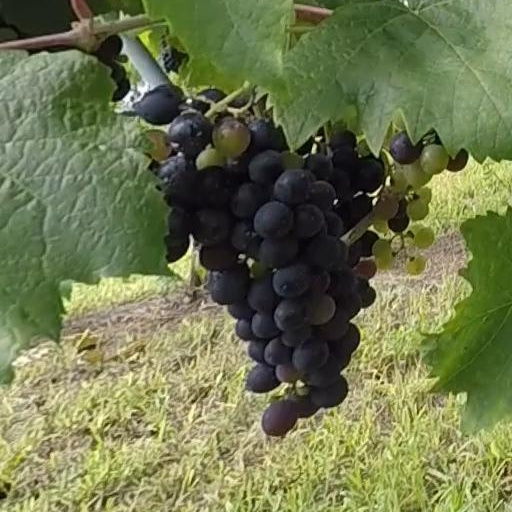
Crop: grape